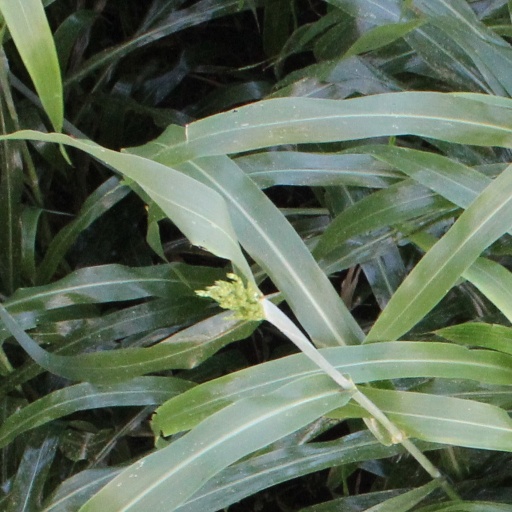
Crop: sorghum